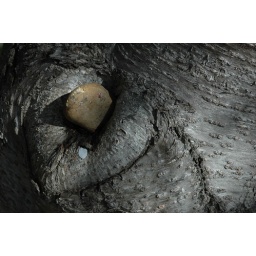
The rock in the cherry tree